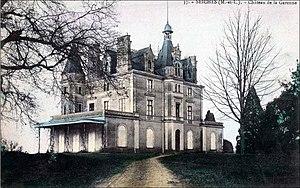
Carte postale colorisée, 37. Seiches-sur-le-Loir , Château de la Garenne
Alexis Émile Segris, né à Poitiers le 4 mars 1811, mort à Weggis le 7 septembre 1880, fut un avocat d'affaires au barreau d'Angers et homme politique français.